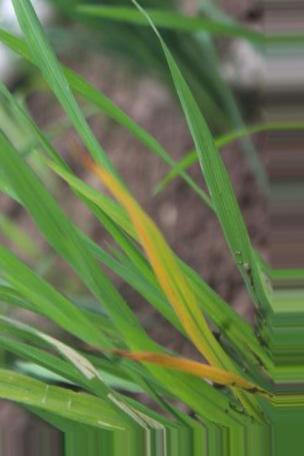
Nhãn: Tungro virus